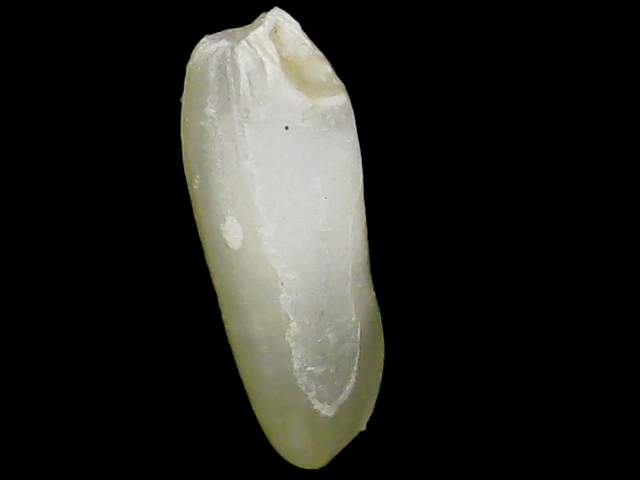
Rice variety: Binadhan24